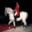
Label: horse